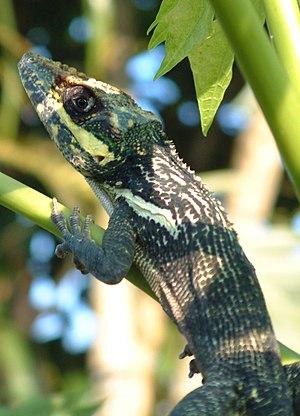
Anolis chevalier sauvage en Floride.
Anolis equestris, l'Anolis chevalier, est une espèce de sauriens de la famille des Dactyloidae.